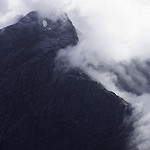
Label: mountain